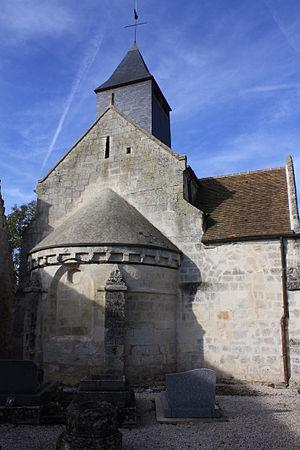
L'église Saint-Jacques est une église située à Nampteuil-sous-Muret, en France.
Cet article recense les monuments historiques du sud de l'Aisne, en France.